Crystal Mines II

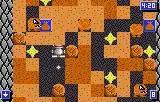
Gameplay screenshot

The player guides a robot down a series of mines to collect crystals of different colors (and worth different point values). Along the way, the robot encounters wooden blocks, which can be blown up or sawed through, boulders of different types, dirt, which can be shot away with the robot's blaster, and a variety of monsters. The robot can also discover shields, radioactivity protection, deposits of copper, silver and gold, and caches of TNT. The metal deposits become bonuses to the player's score, while the other items can be used to complete various levels of the game.